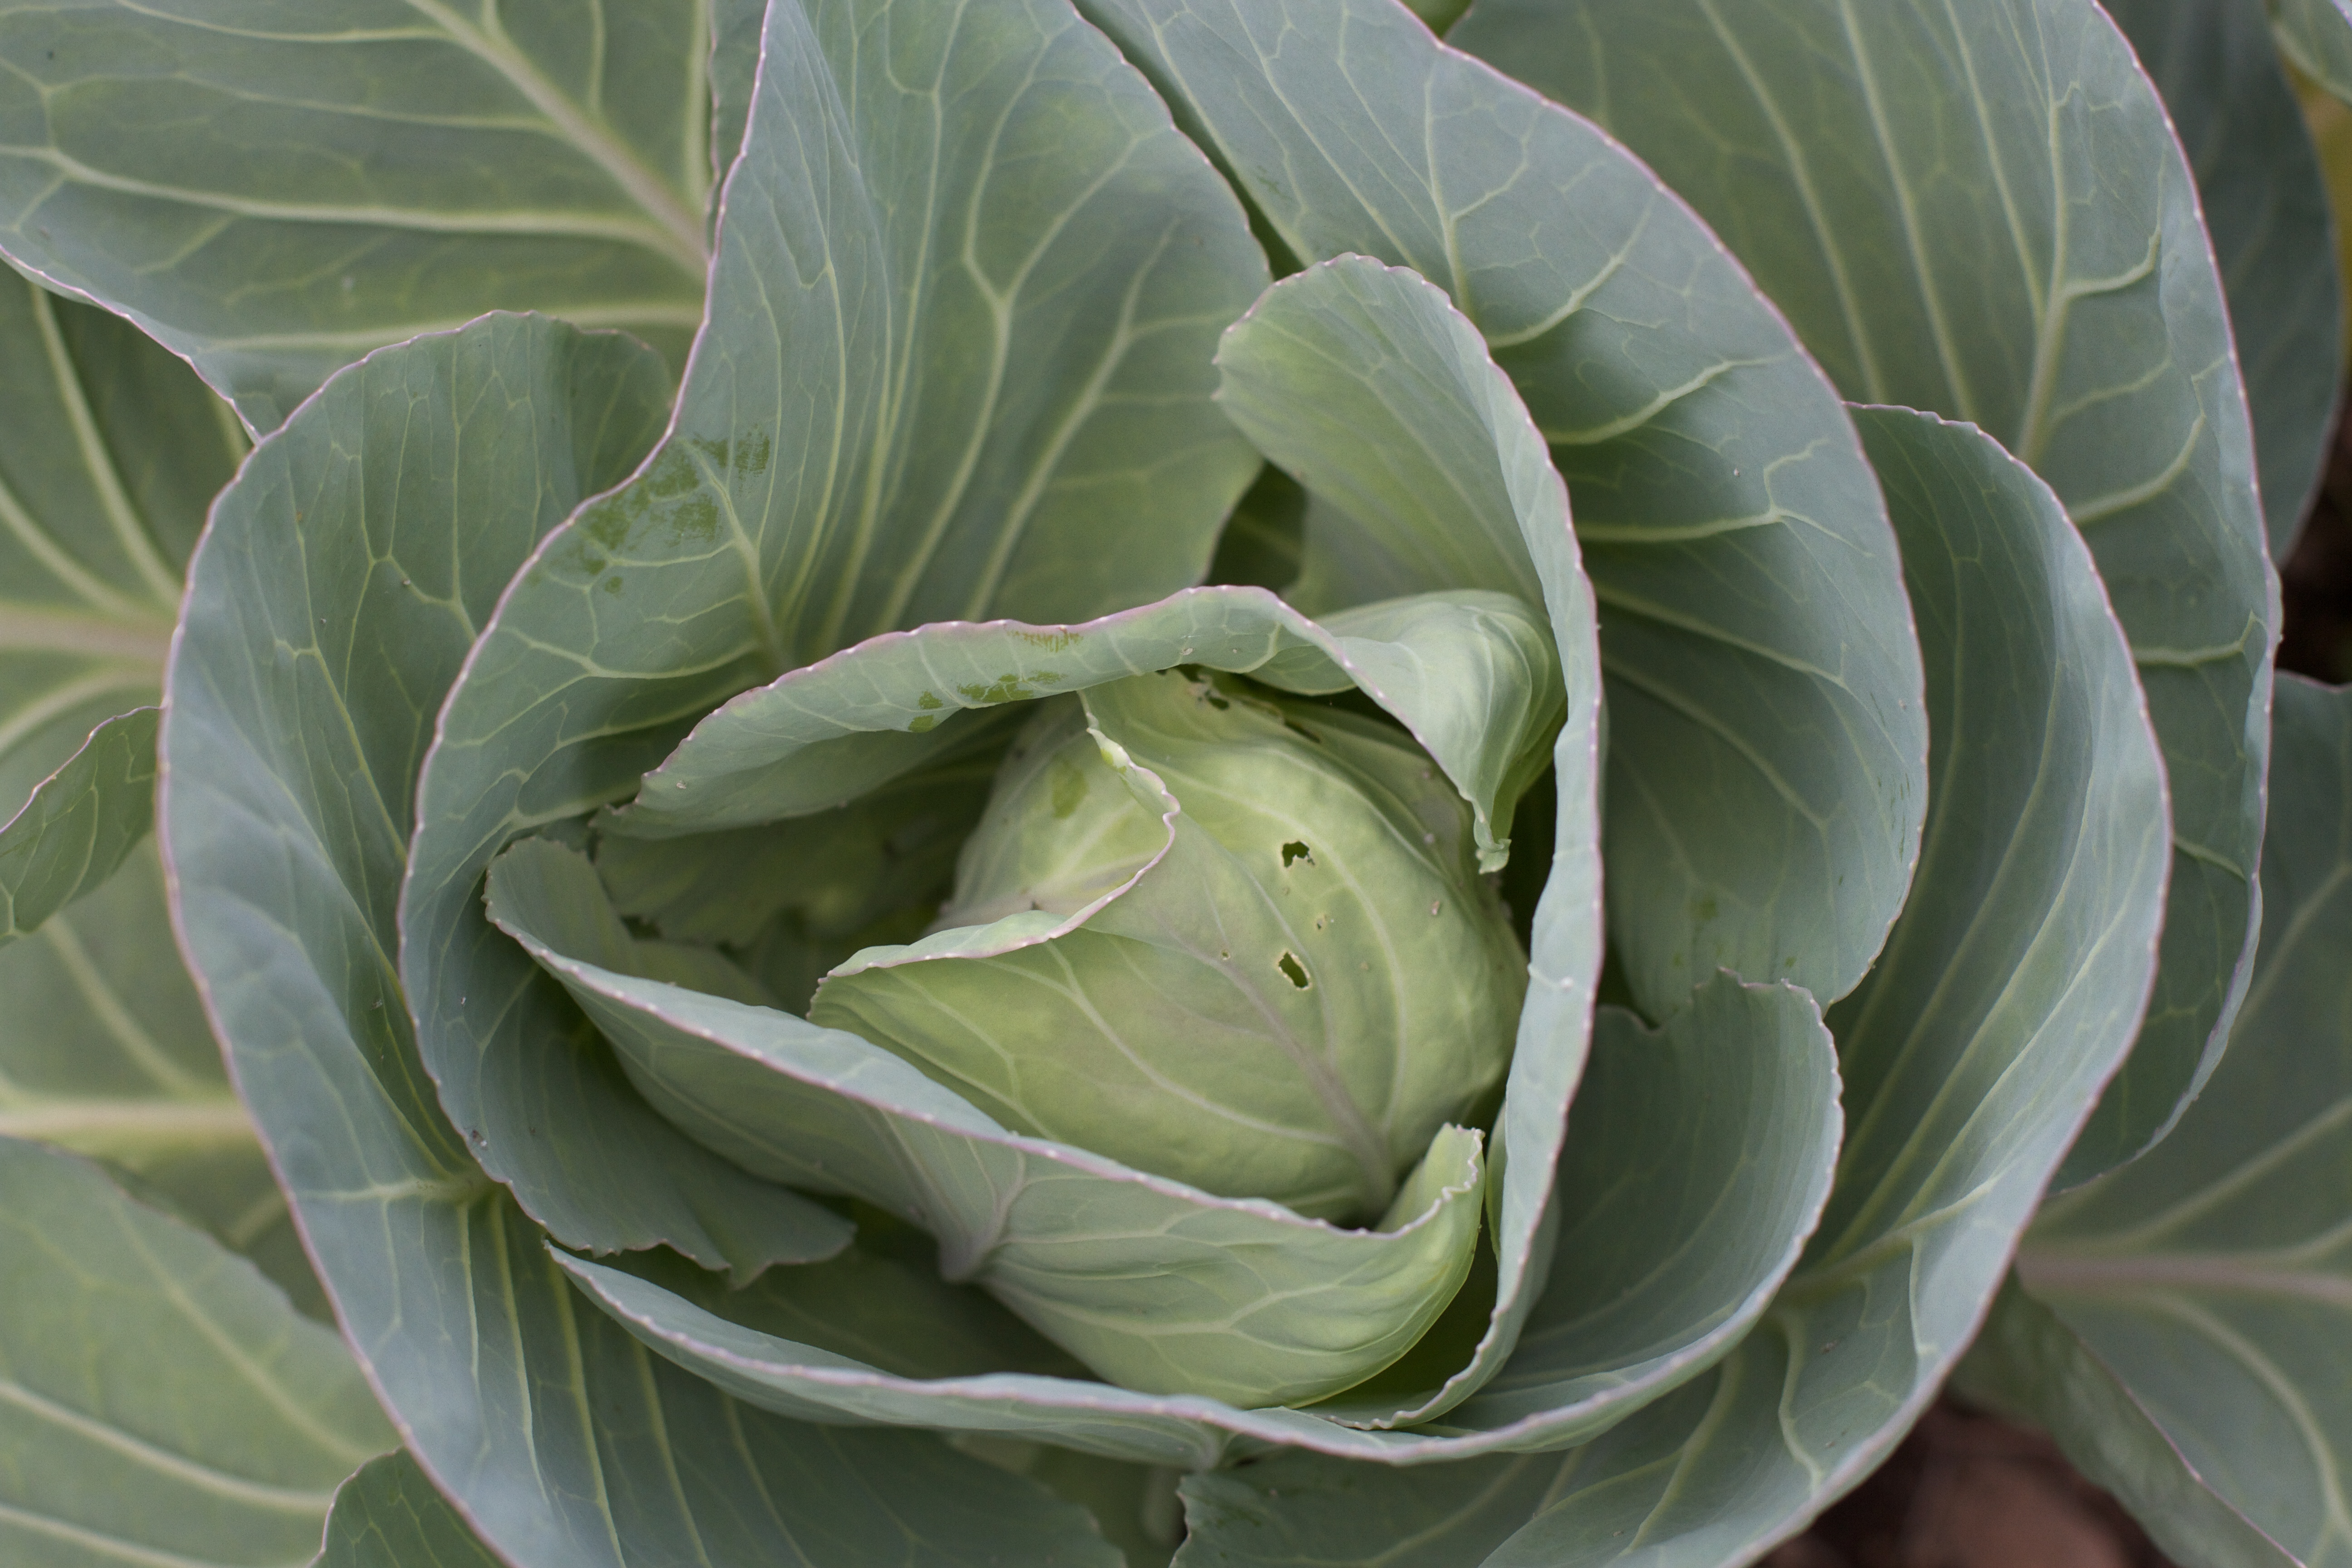
plant, flower, food, green, produce, vegetable, botany, flora, cabbage, flowering plant, land plant